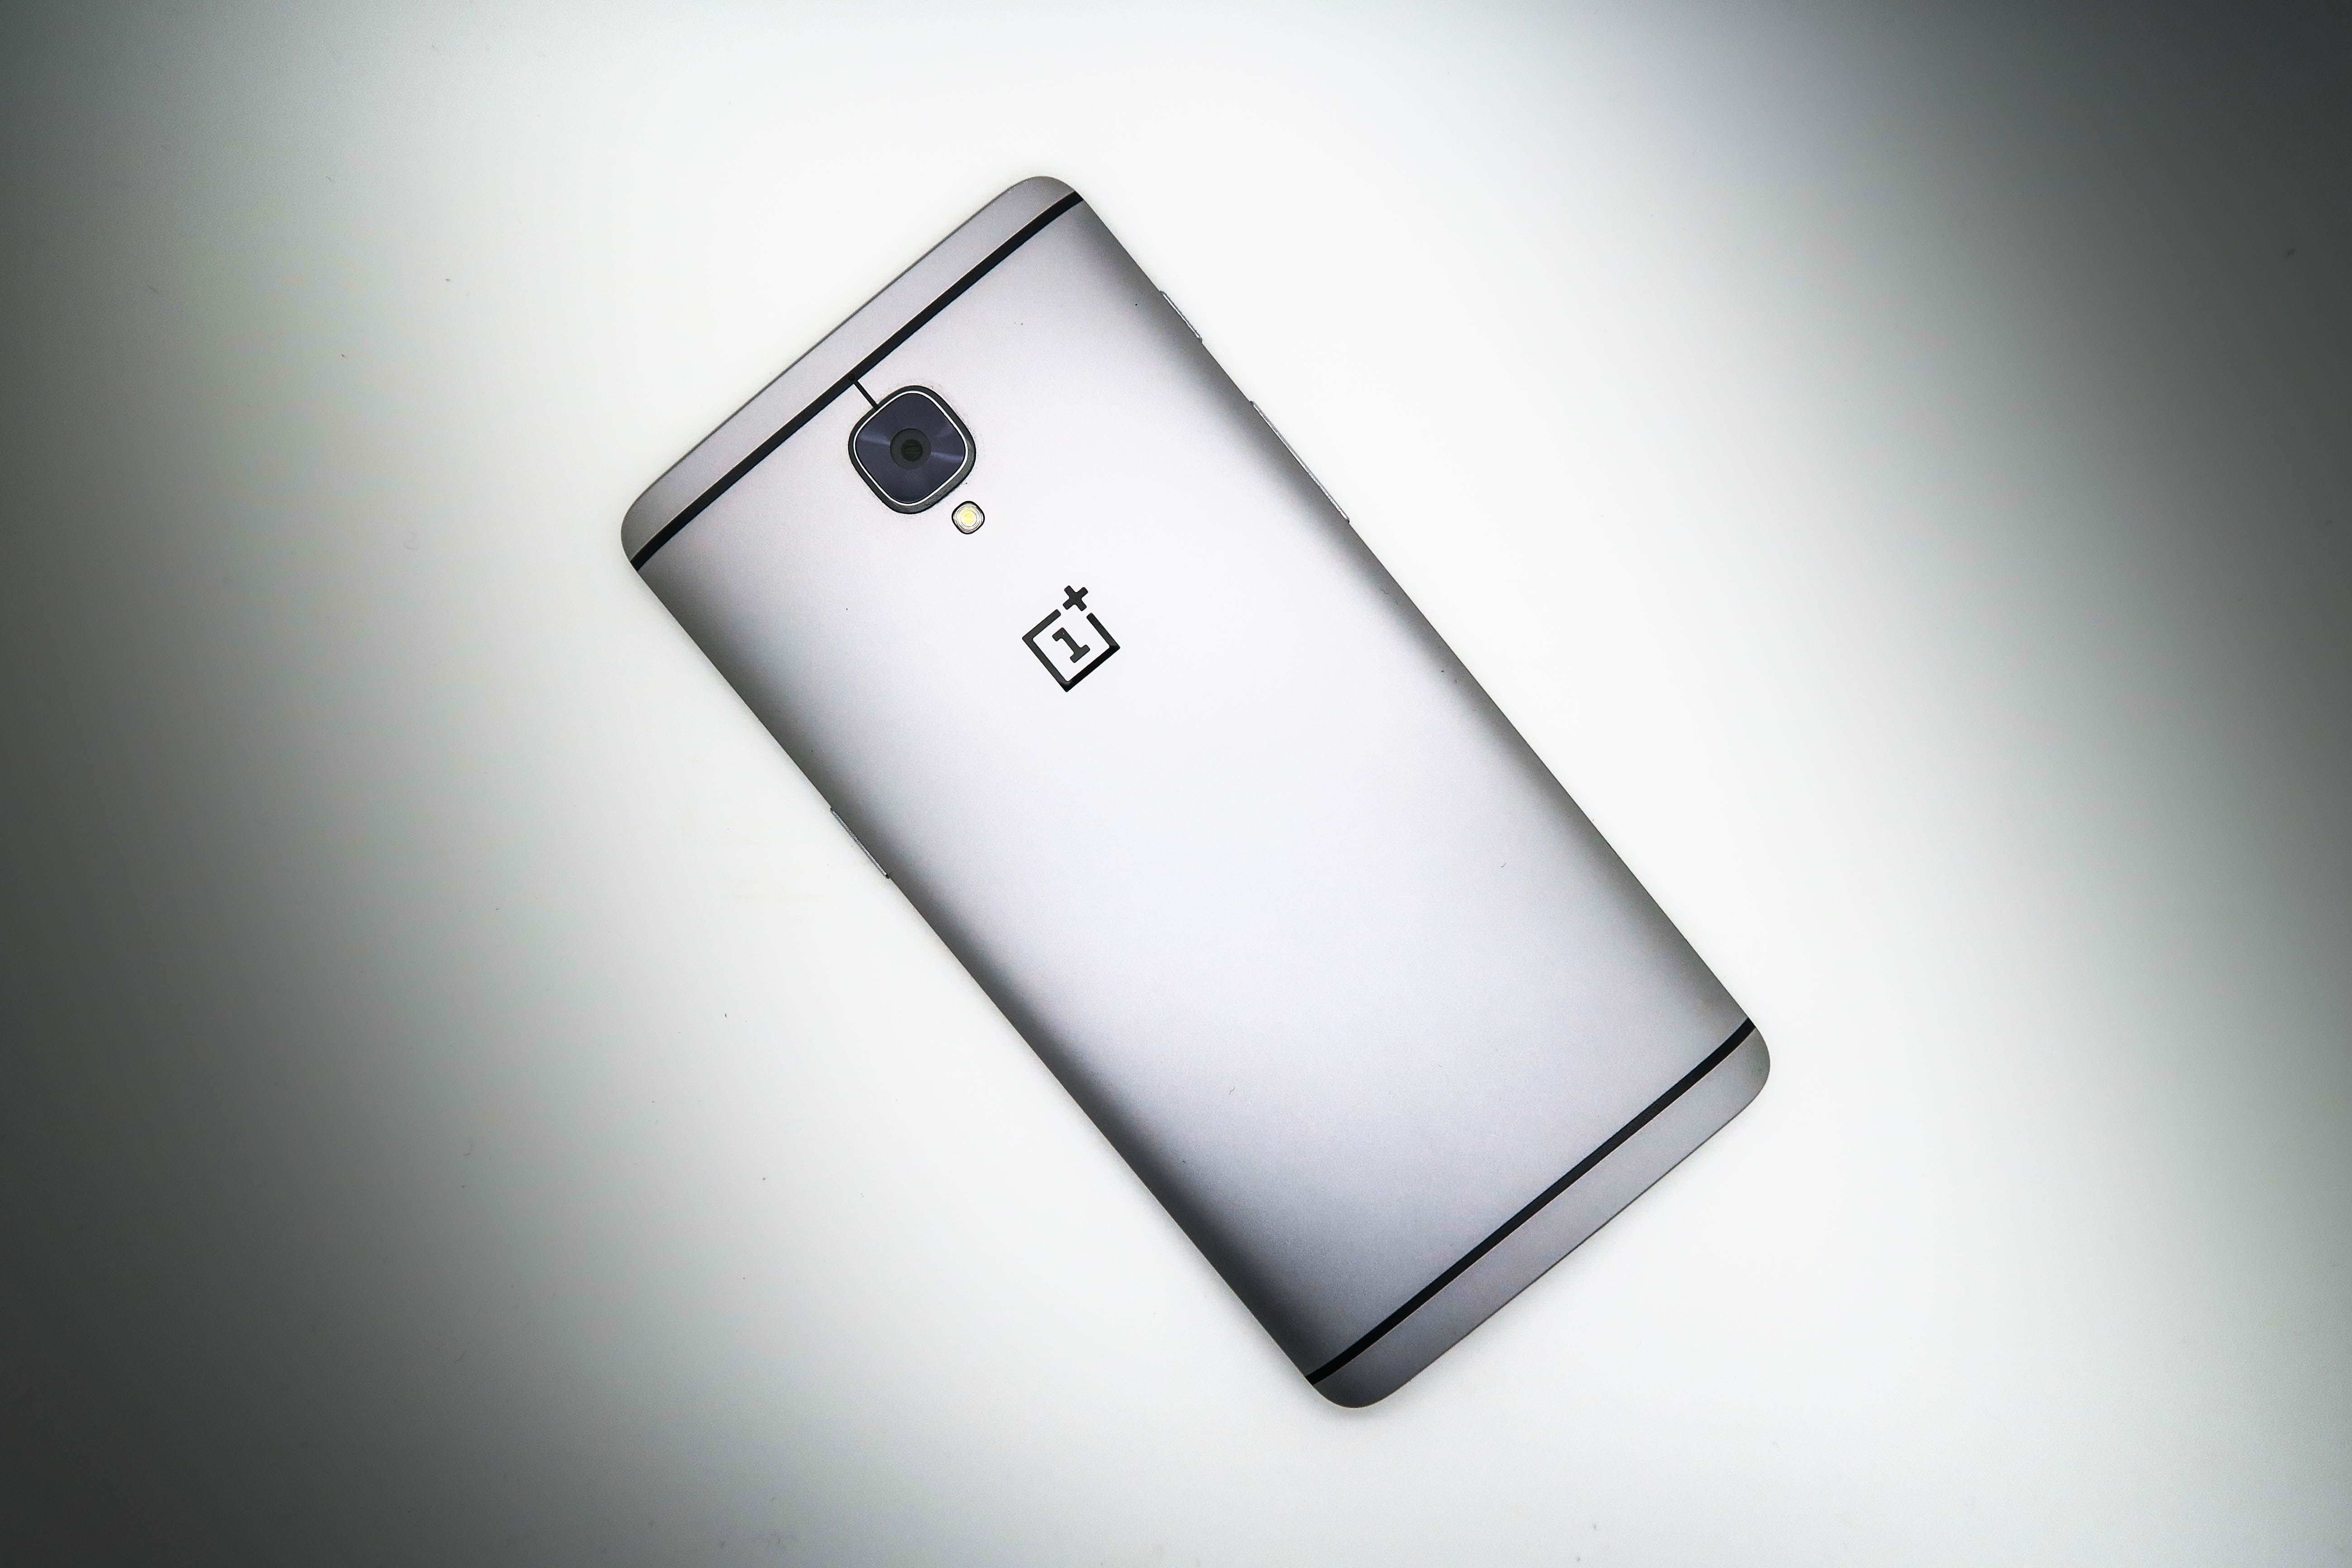
smartphone, technology, telephone, gadget, mobile phone, brand, product, electronics, multimedia, electronic device, portable communications device, communication device